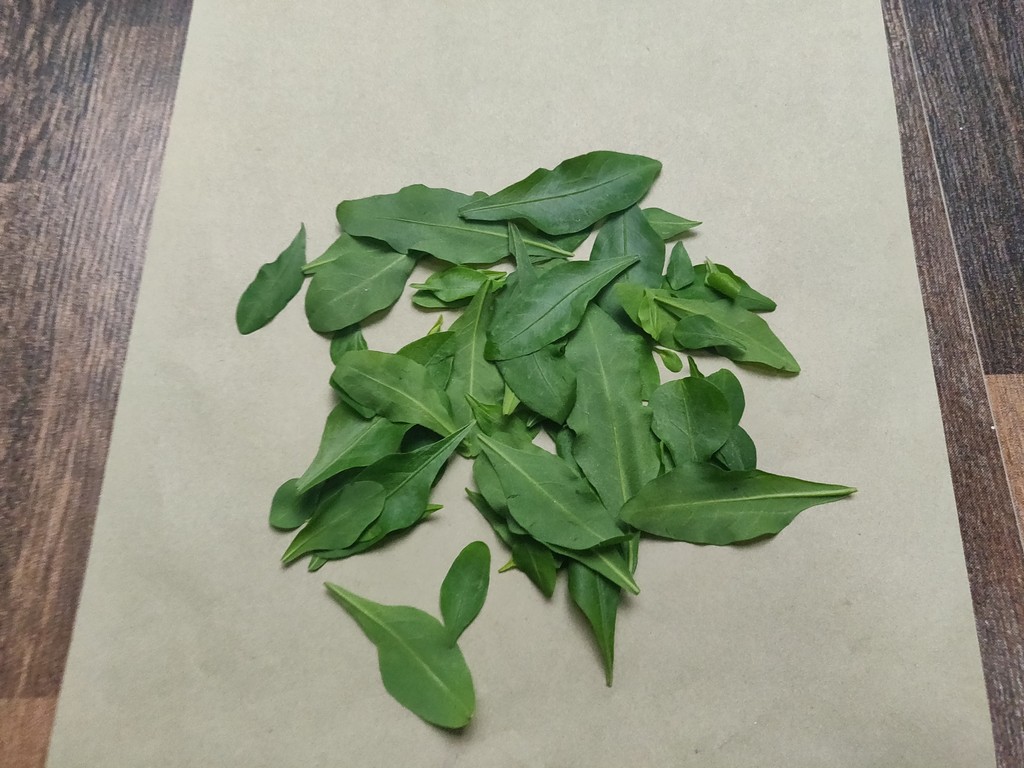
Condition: Healthy
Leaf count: multiple
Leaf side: unknown